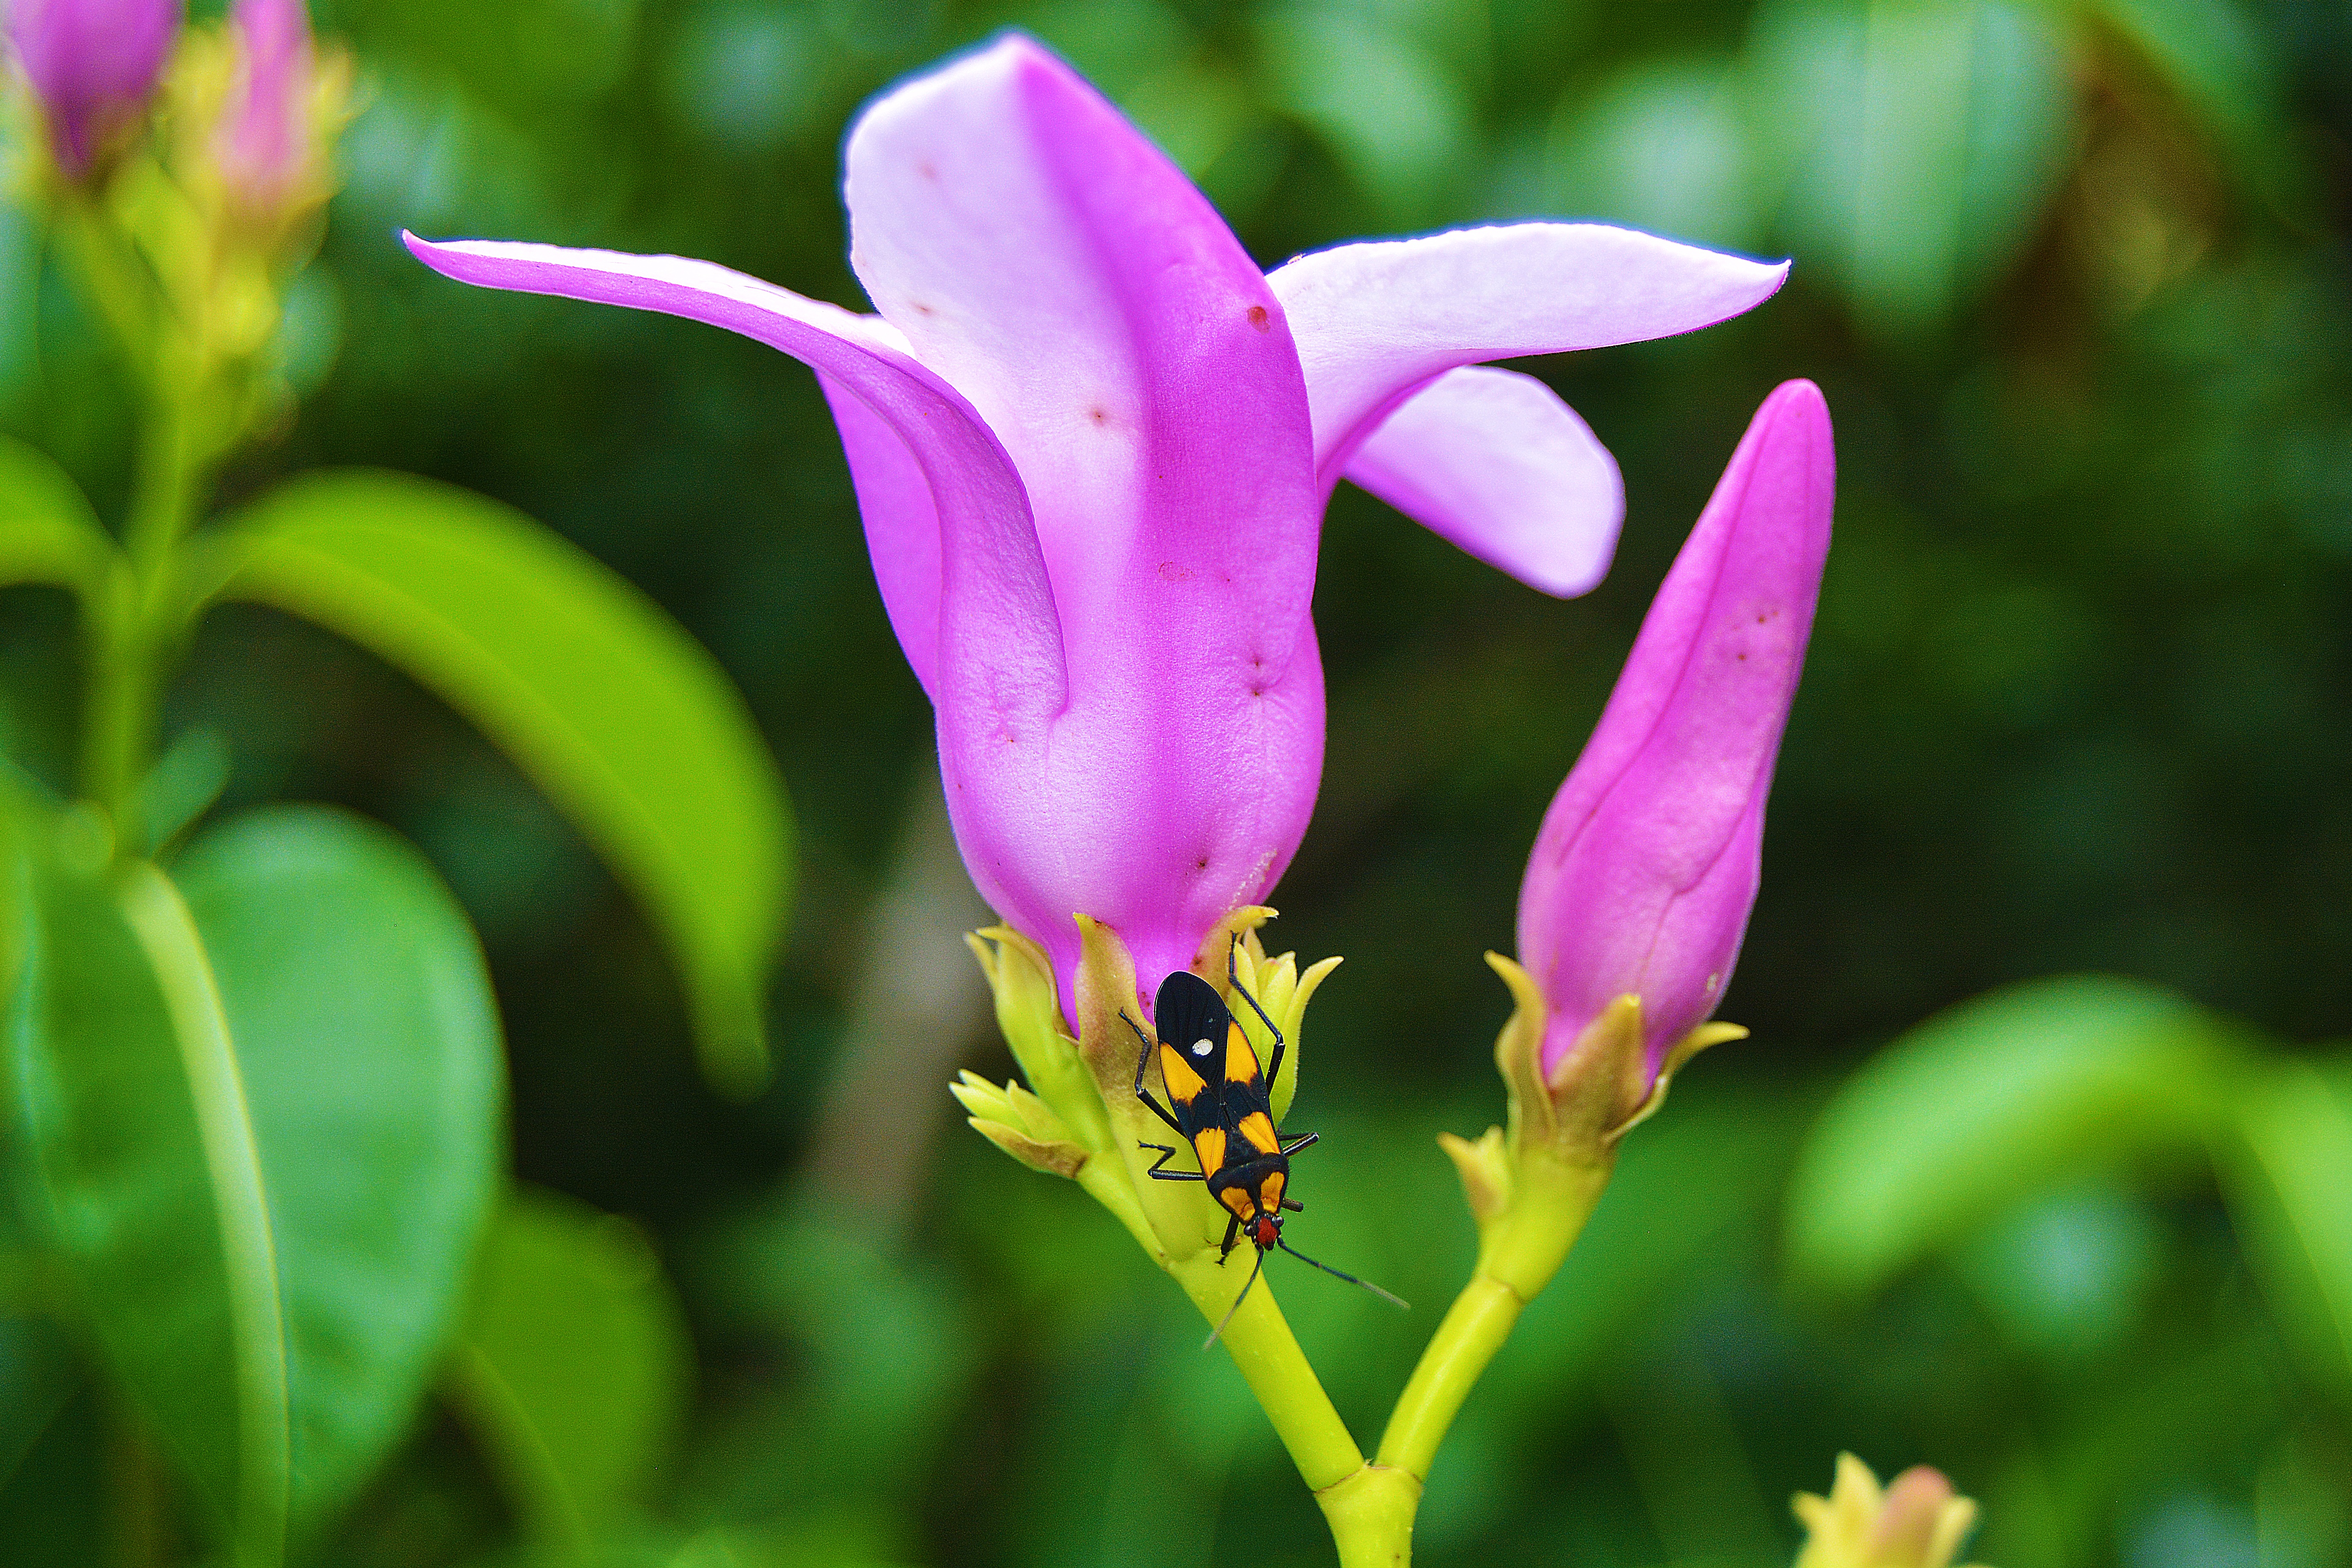
nature, blossom, plant, leaf, flower, petal, insect, botany, garden, flora, plants, wildflower, flowers, wild flowers, shrub, violet, flower garden, macro photography, flowering plant, plant stem, land plant